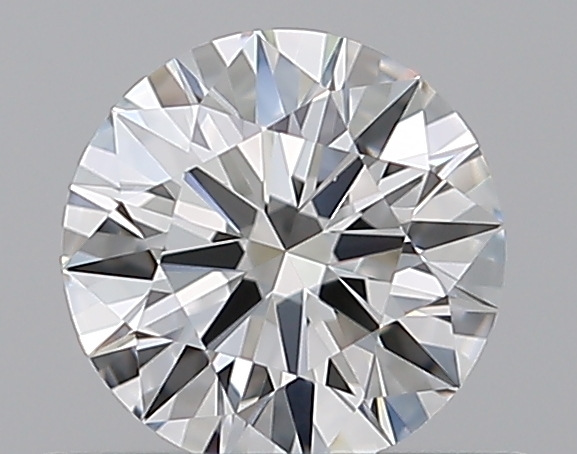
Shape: round
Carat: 0.53
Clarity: VS1
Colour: F
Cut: EX
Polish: EX
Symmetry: EX
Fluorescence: N
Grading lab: GIA
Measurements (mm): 5.24 x 5.27 x 3.19